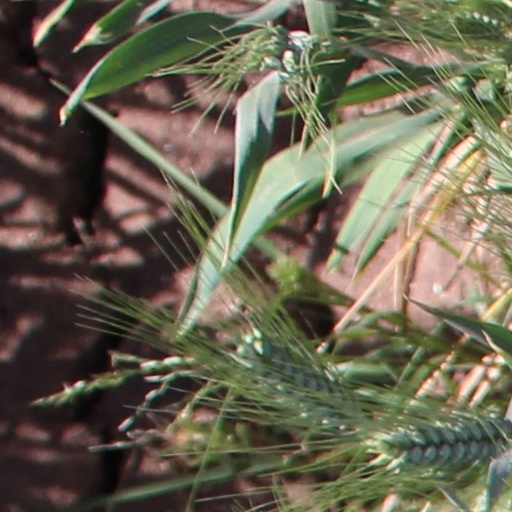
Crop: wheat